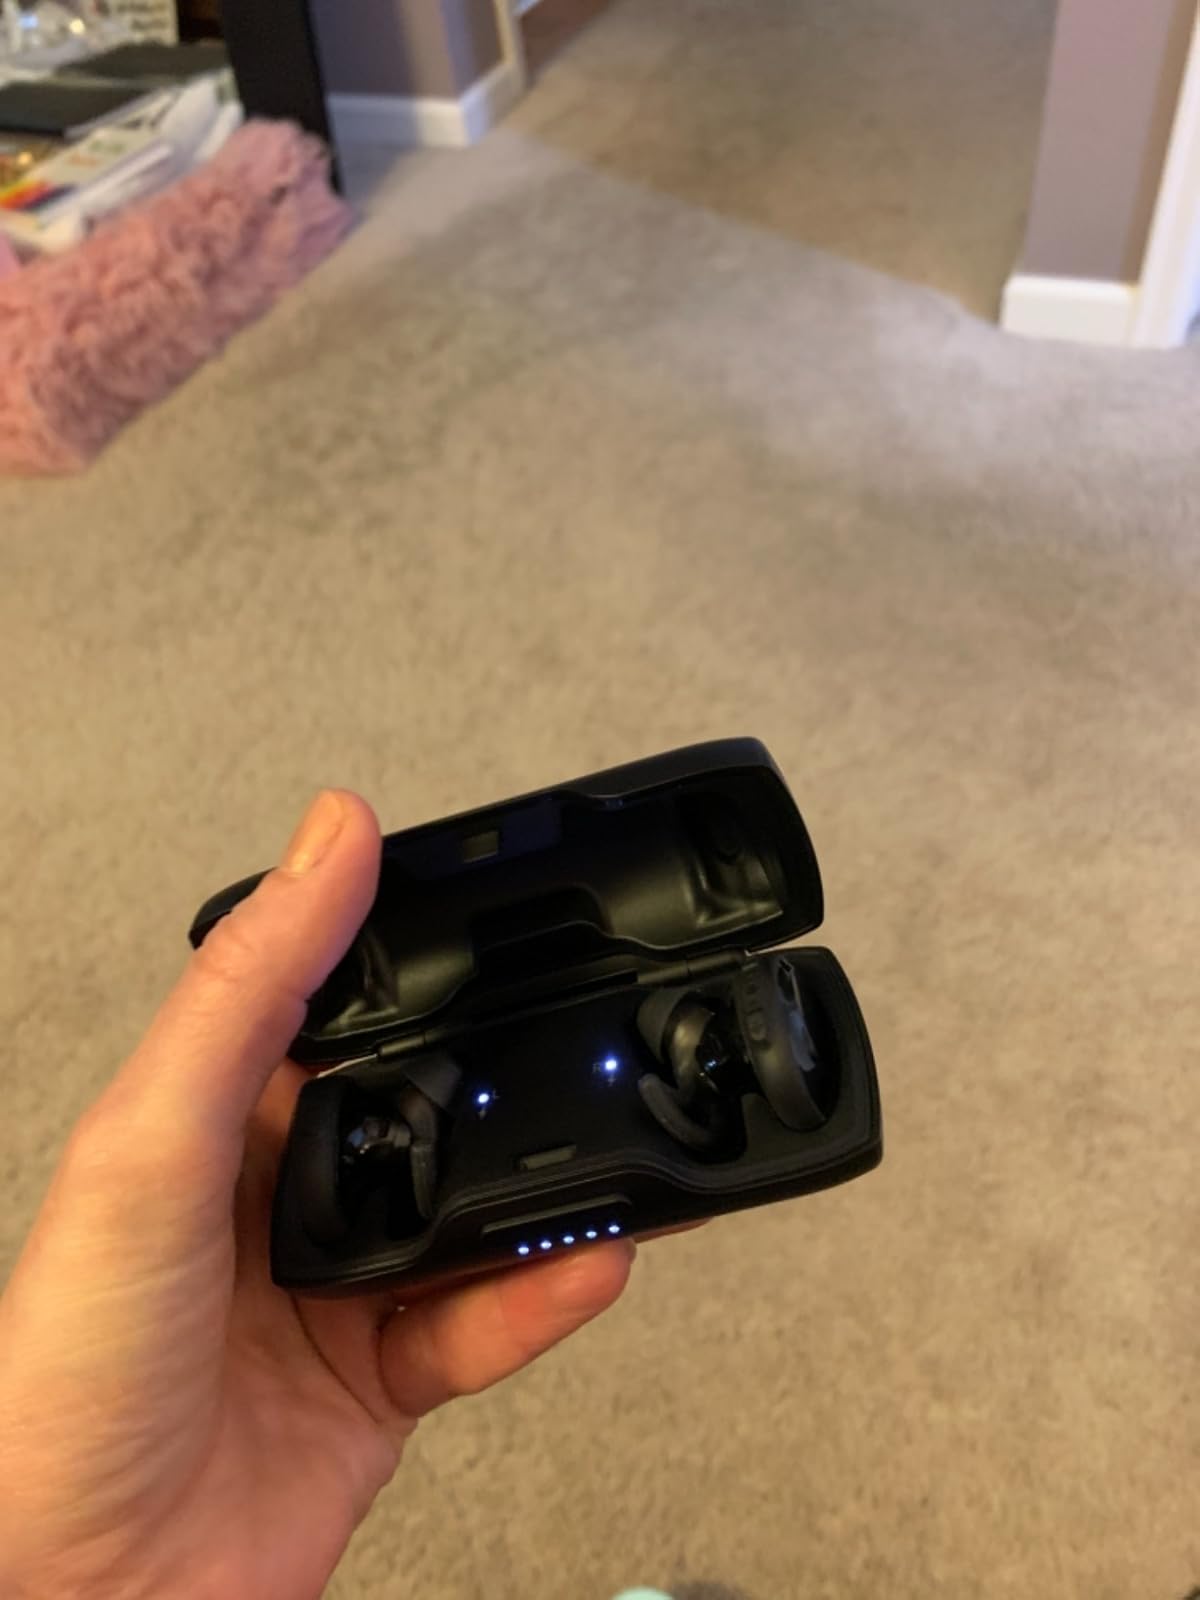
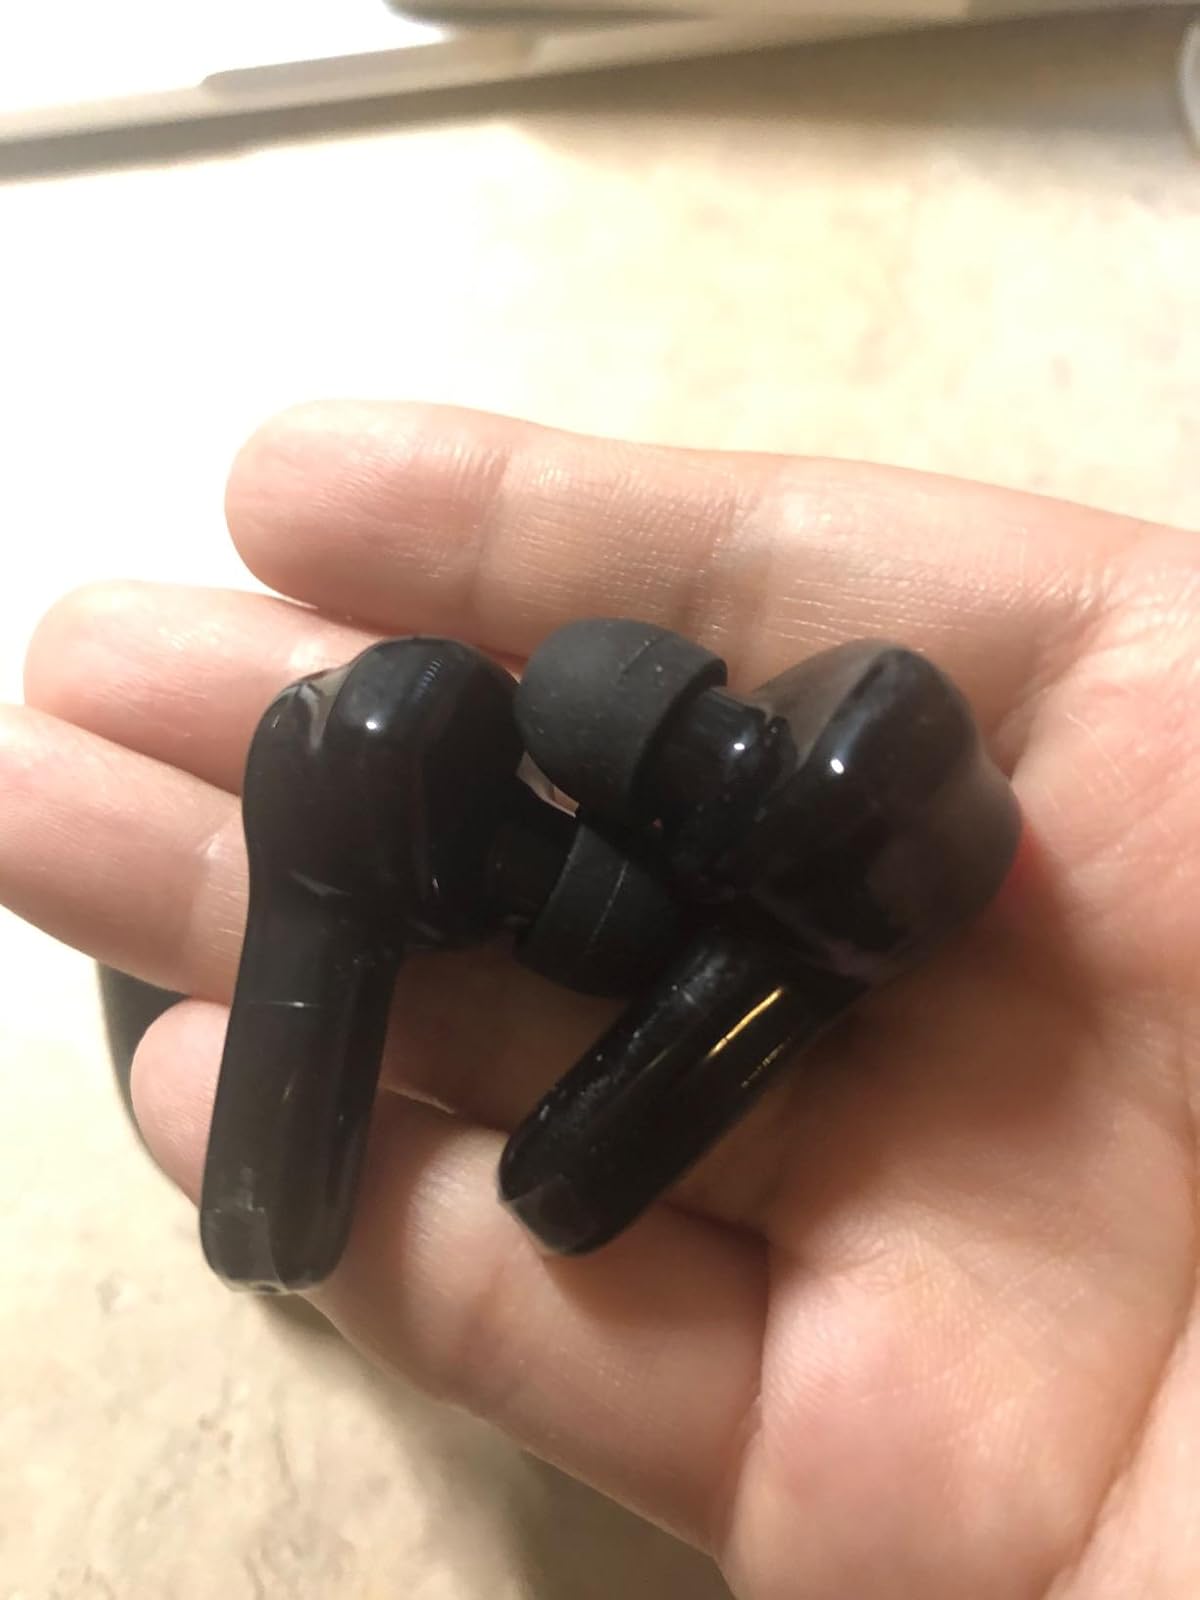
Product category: earbuds
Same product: no